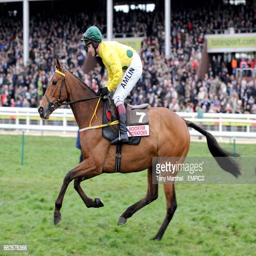
hills ridden by person going to post during festival